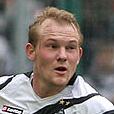
Age: 26